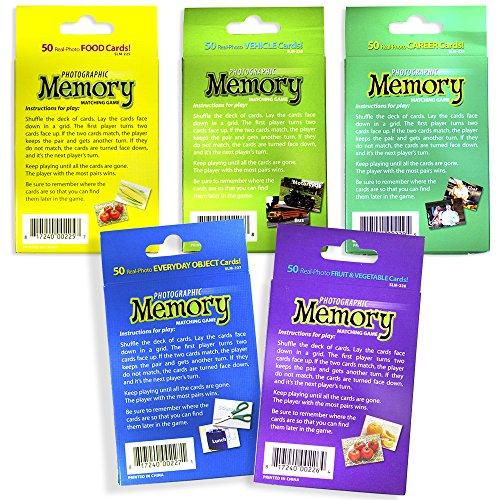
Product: Stages Learning Set of Picture Memory Card Real Photo Concentration Games Memory Game
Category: Toys & Games | Games & Accessories | Card Games
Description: New photographic twist on the original memory game makes a great gift for boys and girls.
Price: $24.99
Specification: ProductDimensions:10x5x1inches|ItemWeight:0.32ounces|ShippingWeight:12.2ounces(Viewshippingratesandpolicies)|DomesticShipping:ItemcanbeshippedwithinU.S.|InternationalShipping:ThisitemcanbeshippedtoselectcountriesoutsideoftheU.S.LearnMore|ASIN:B0749NYTLB|Itemmodelnumber:SLM978|Manufacturerrecommendedage:36months-20years